Léa Palermo

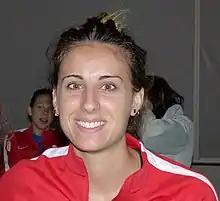
Palermo in 2017

Léa Palermo (born 7 July 1993) is a French badminton player. She started playing badminton at aged 8, then joined the France national badminton team in 2006. In 2009, she won the bronze medal at the European U17 Badminton Championships in the mixed doubles event. In 2010, she competed at the Summer Youth Olympic Games in Singapore. In 2015, she won the Slovenia International tournament in the mixed doubles event partnered with Bastian Kersaudy. In 2016, she won French National Badminton Championships in women's doubles event. She also the runner-up at the Orleans International in the women's doubles event and at the Estonian International in the mixed doubles event. In 2017, she became the runner-up at the Estonian International partnered with Delphine Delrue. She competed at the 2018 Mediterranean Games, clinched the women's doubles gold with Delrue.